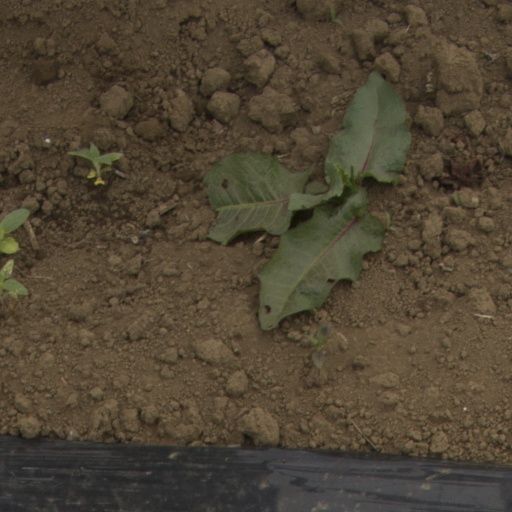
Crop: Jerusalem artichoke